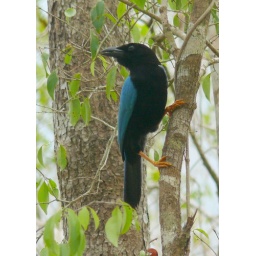
There was lots of awesome wild life in Mexico. This guy was all black with blue wings